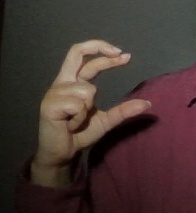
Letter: thal